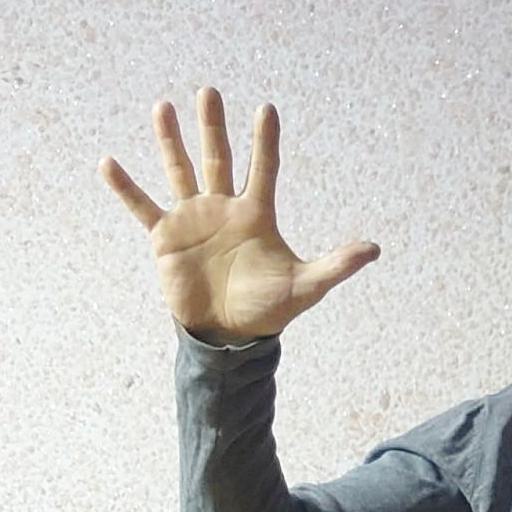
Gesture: palm